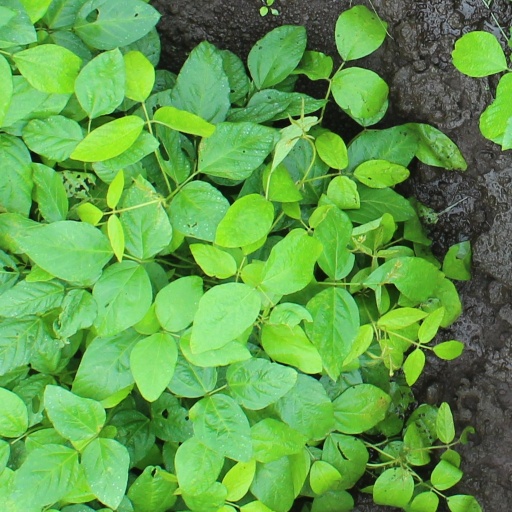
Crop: soybean